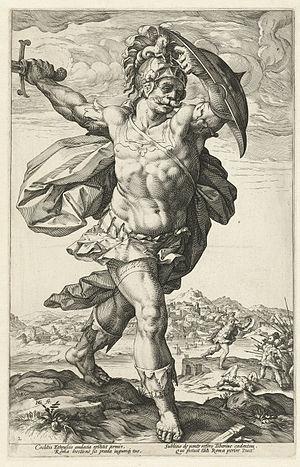
Horatius Coclès est un héros légendaire romain. Il est célèbre pour avoir défendu face aux Étrusques les ponts devant Rome. Mis à part cet exploit rapporté par les historiens antiques, on ignore presque tout de la vie du personnage.
Figura serpentinata est un style de peinture et de sculpture typique du maniérisme. Elle ressemble, mais n'est pas identique au contrapposto, et représente des figures fréquemment dans une pose en spirale. Les premiers exemples peuvent être observés dans les œuvres de Léonard de Vinci, Raphaël et Michel-Ange.